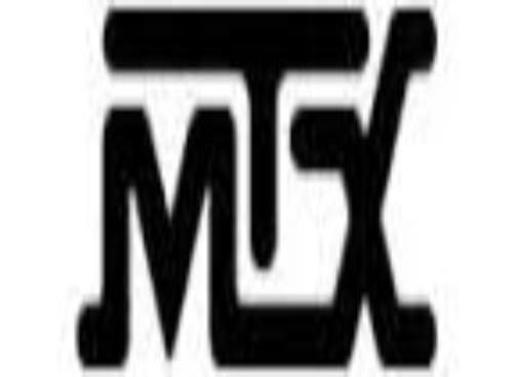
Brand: mtx audio
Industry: Leisure